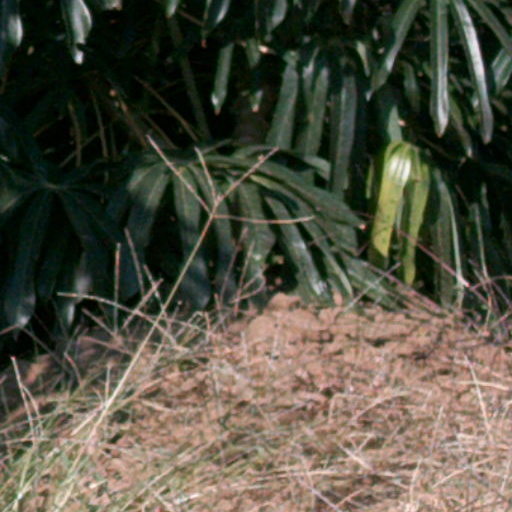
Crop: cassava